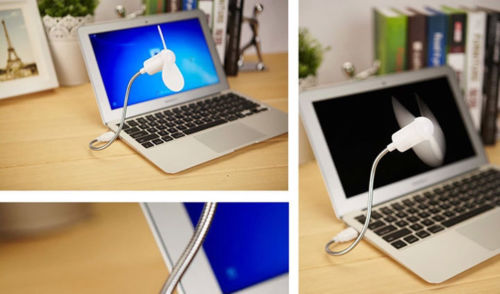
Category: fan